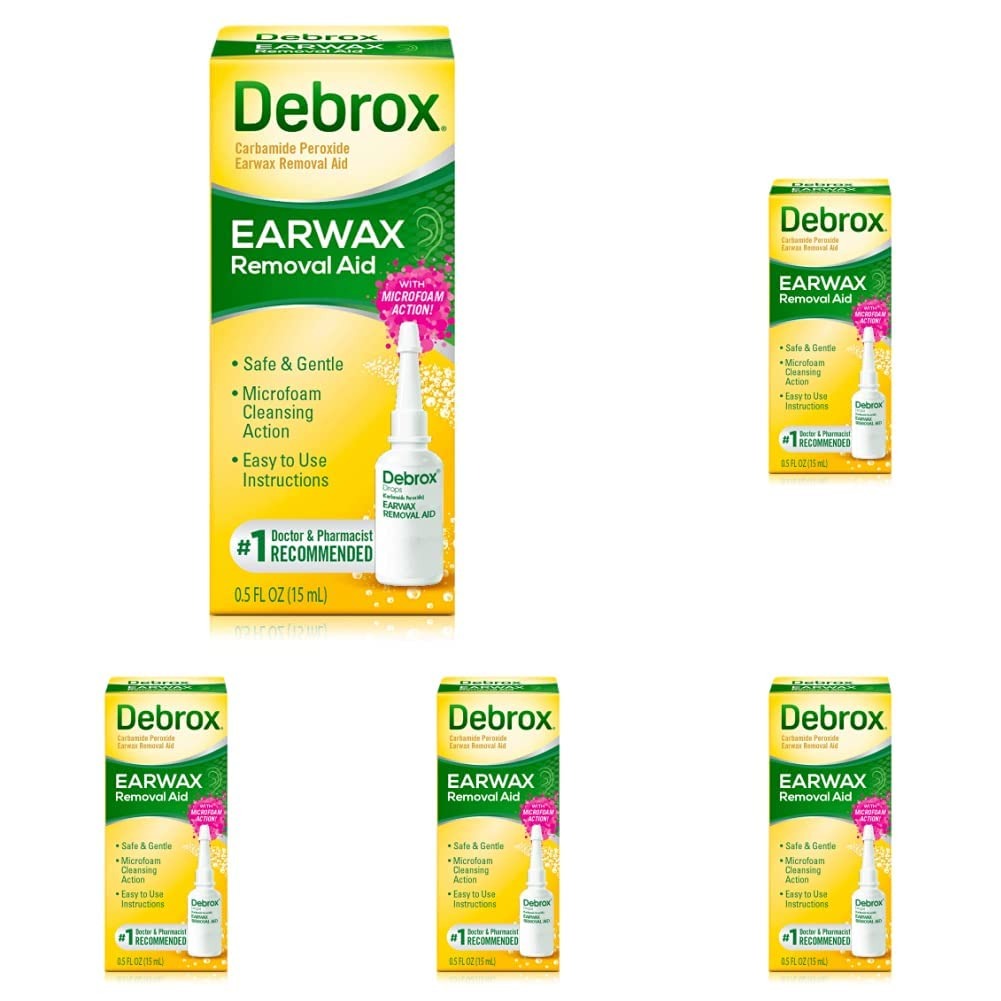
Item Name: Debrox Earwax Removal Drops with Gentle Microfoam Cleansing Action, 0.5 fl oz (Pack of 5)
Value: 2.5
Unit: Fl Oz

Price: 8.77